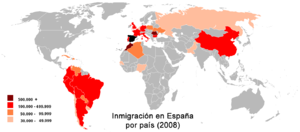
Immigration en Espagne par pays.
L'immigration en Espagne est depuis les années 1990 un phénomène de grande importance pour la démographie et l'économie du pays.